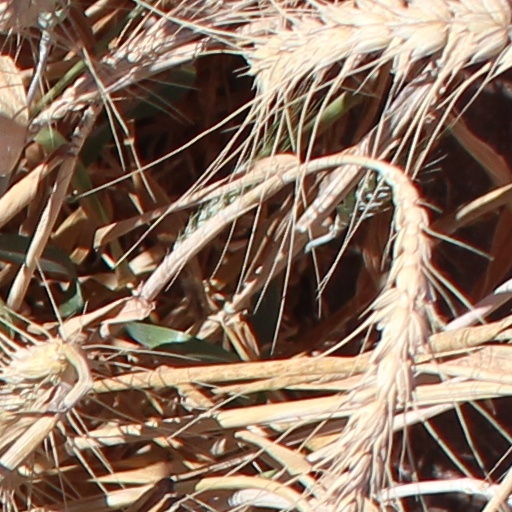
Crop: wheat